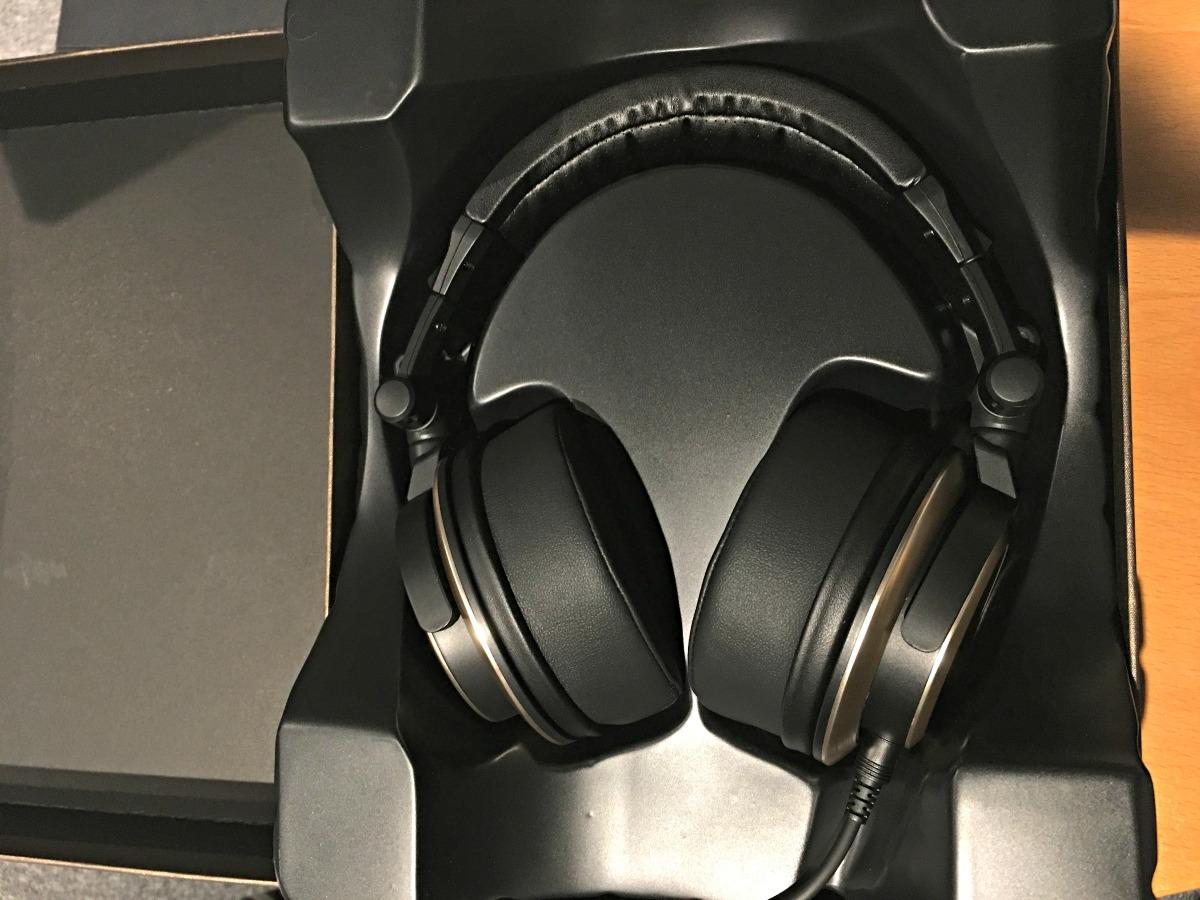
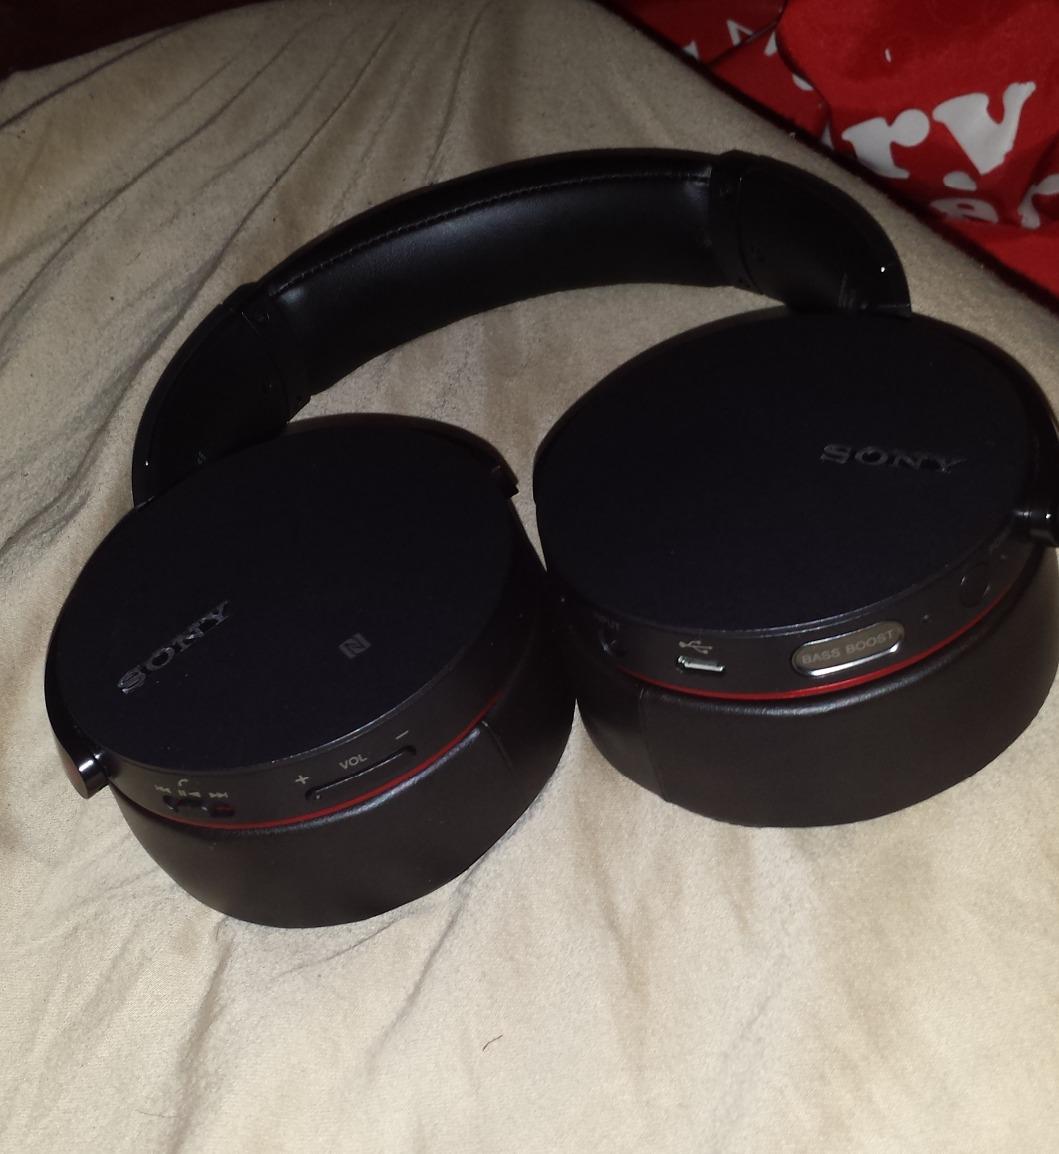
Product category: headphones
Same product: no